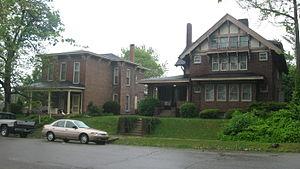
Attica est une municipalité américaine située dans le comté de Fountain en Indiana. Lors du recensement de 2010, sa population est de 3 245 habitants.